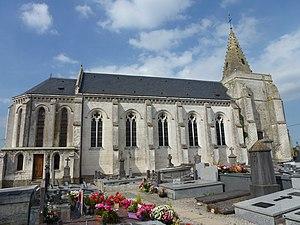
Nordausques est une commune française située dans le département du Pas-de-Calais en région Hauts-de-France.